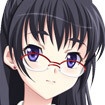
Portrait style: Anime Portrait